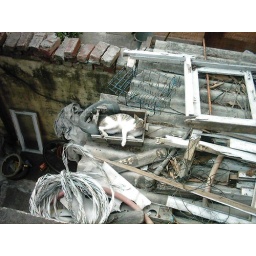
Found this cat sleeping in the backyard in a table drawer.